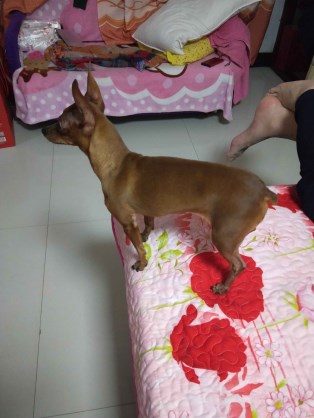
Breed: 561-n000127-miniature_pinscher